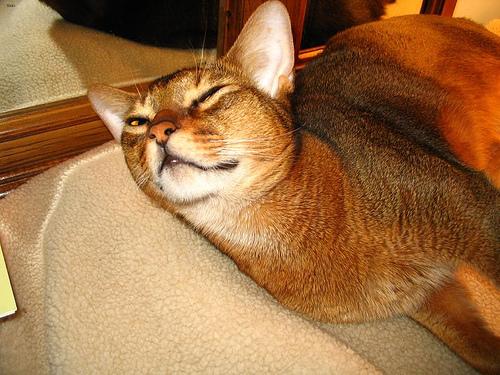
Breed: Abyssinian